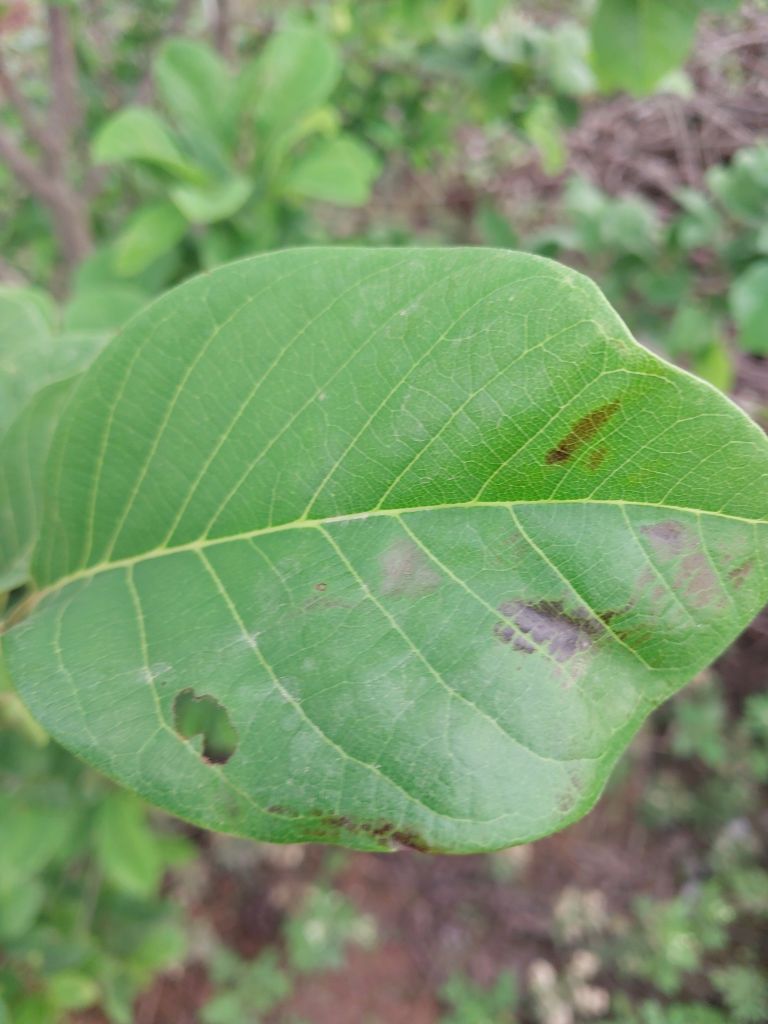
Disease label: Leaf spot on Leaves